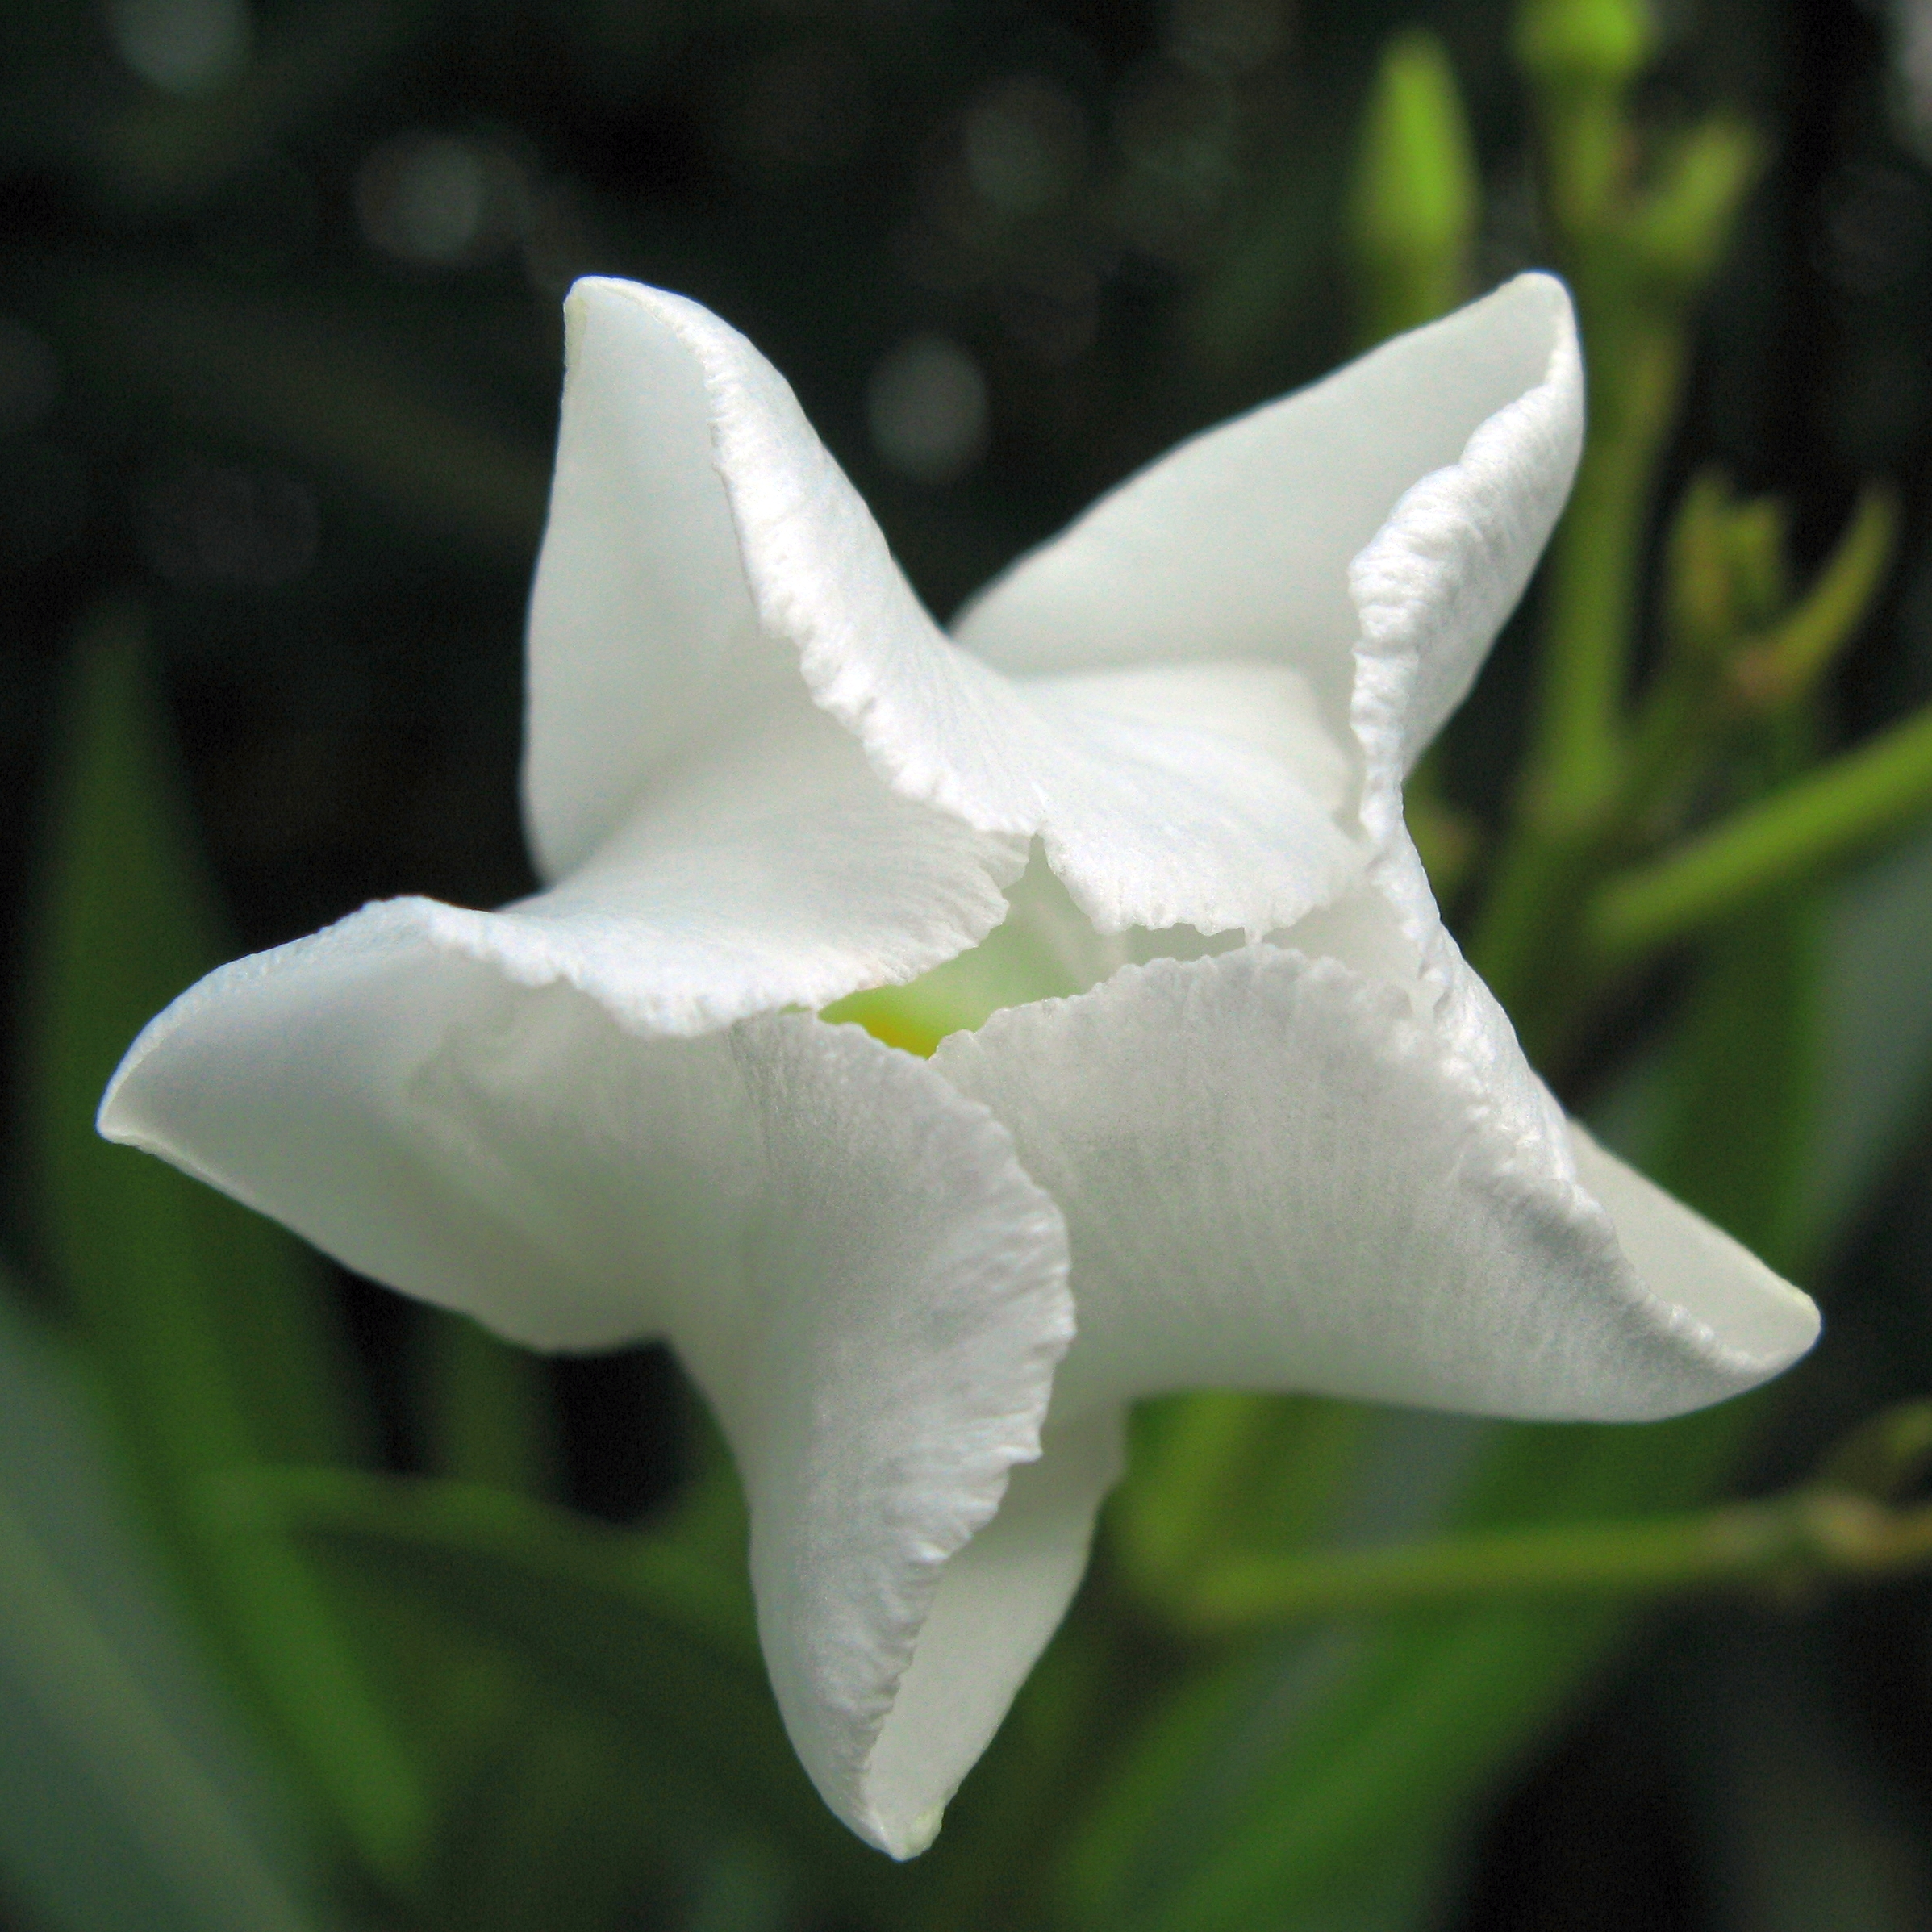
plant, white, flower, petal, high, botany, flora, close up, nagasaki, hires, lily, hi, res, g7, themacrogroup, oleander, nerium, arum, macro photography, flowering plant, plant stem, land plant